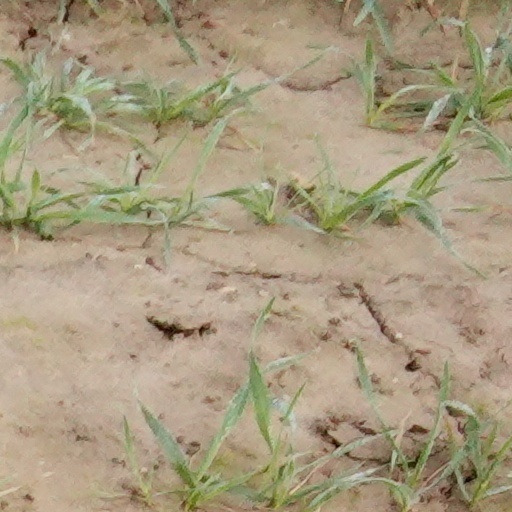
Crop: wheat